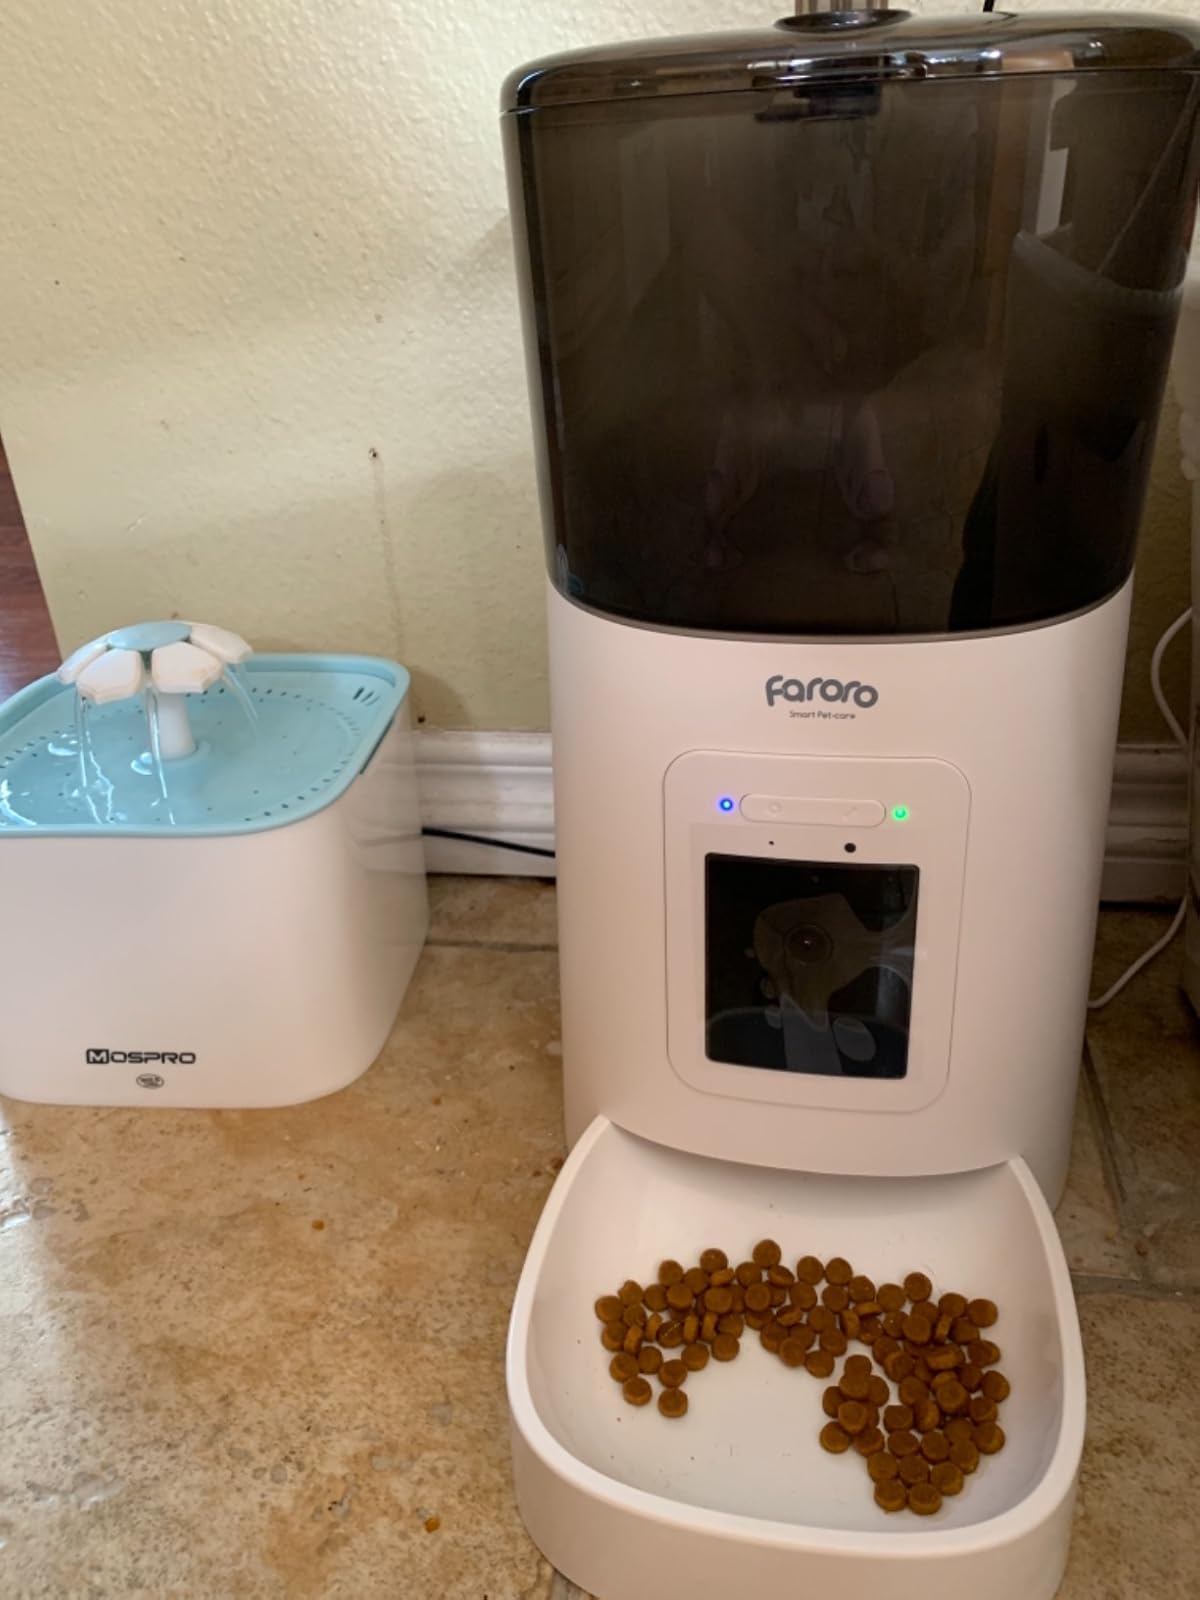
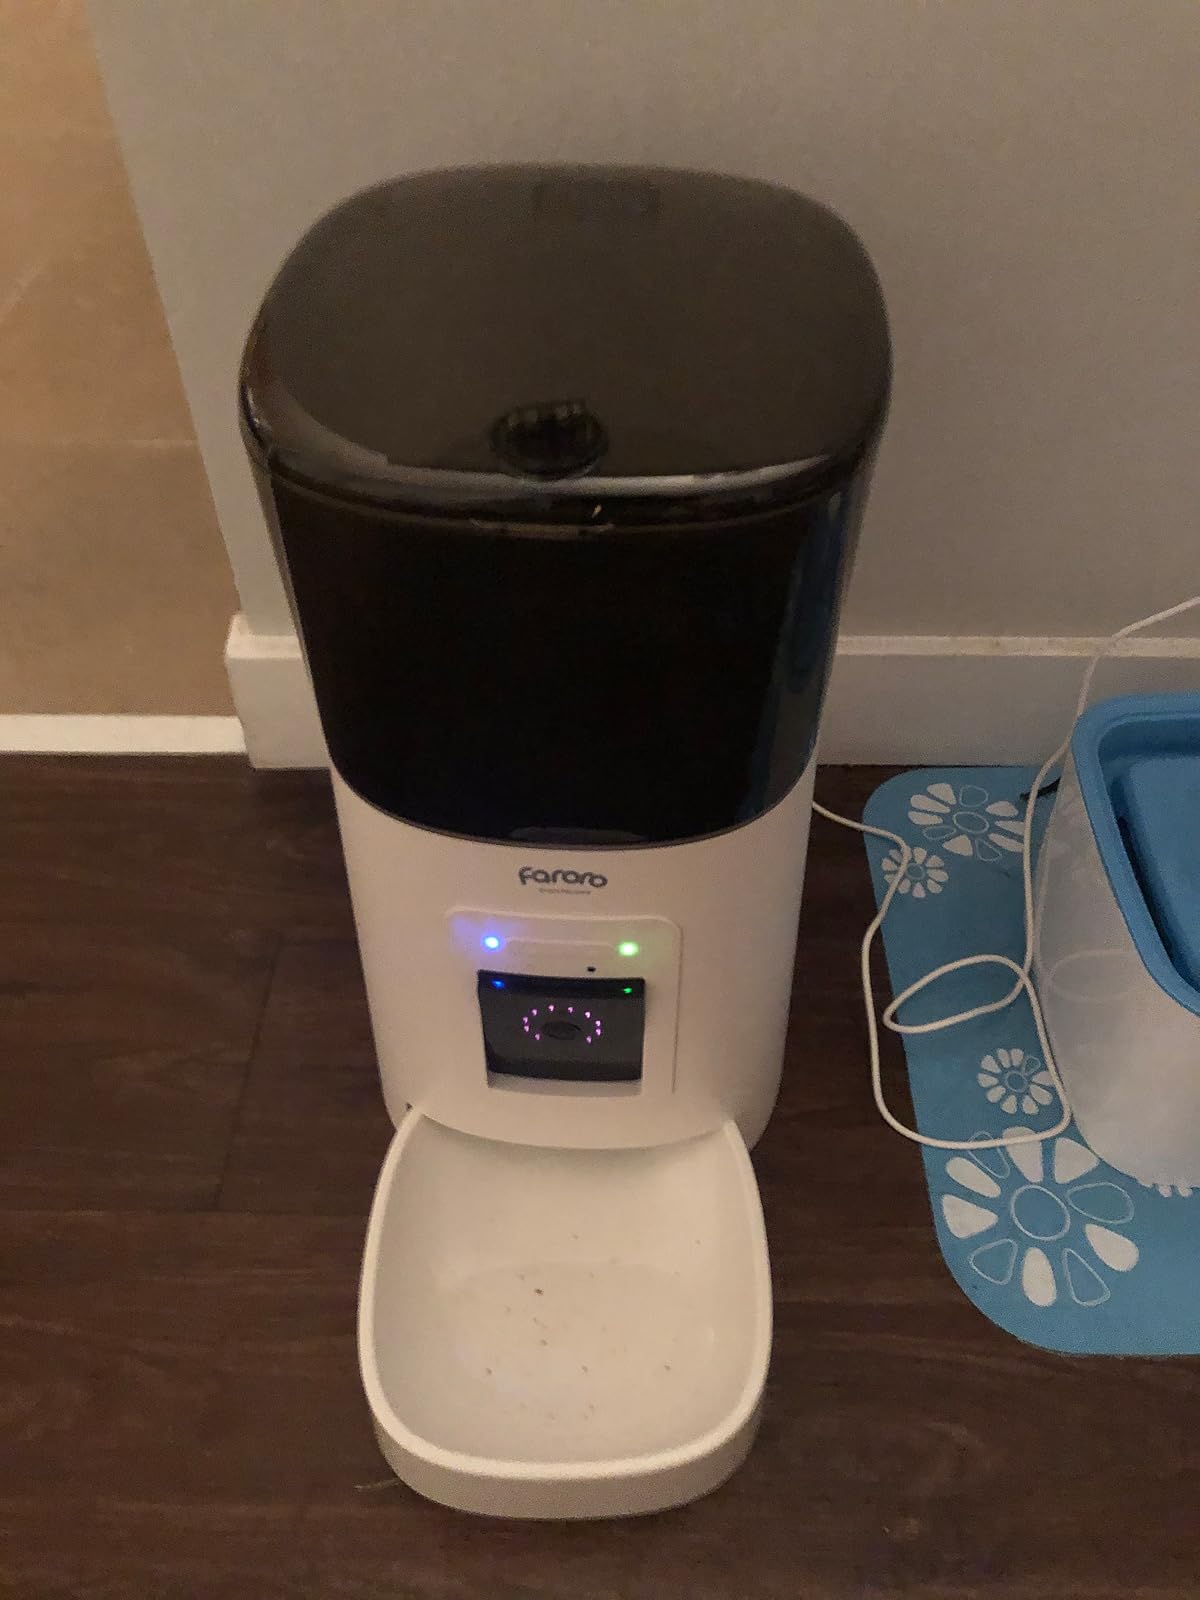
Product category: items_feeder
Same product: yes